John Frederic Inglis

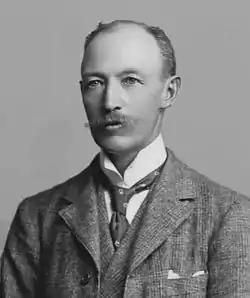
John Frederic Inglis

John Frederic Inglis (16 July 1853 – 27 February 1923) was a Scottish amateur sportsman who became a major in the Duke of Edinburgh's (Wiltshire Regiment). He played cricket for Kent County Cricket Club and football for the Wanderers and for Scotland in a representative match in 1871.